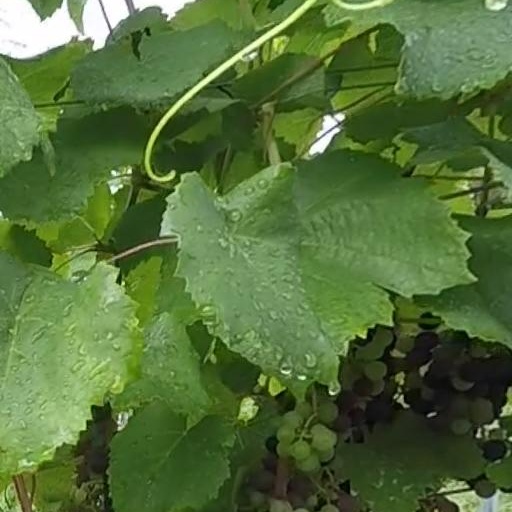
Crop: grape